William Bodde Jr.

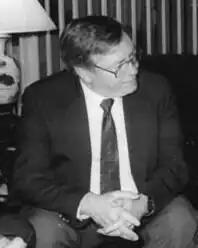
Bodde in Washington, D.C., 1988

William Bodde Jr. (November 27, 1931 – May 26, 2020) was an American diplomat. He was the United States Ambassador to the Marshall Islands (1992 - 1995), Fiji, Tonga, Tuvalu, and Kiribati (1980 - 1981). He was a career member of the Senior Foreign Service, Class of Minister-Counselor. He was also the first executive director of the Asia Pacific Economic Cooperation (APEC), establishing the international secretariat for the organization in Singapore. He was active for over thirty years as an American diplomat and was a senior advisor to Jimmy Carter, Ronald Reagan, and George H. W. Bush. He was also an experienced writer and lecturer on foreign affairs. He is survived by his sons Peter William Bodde and Christopher Scott Bodde, four grandchildren, and three great grandchildren.